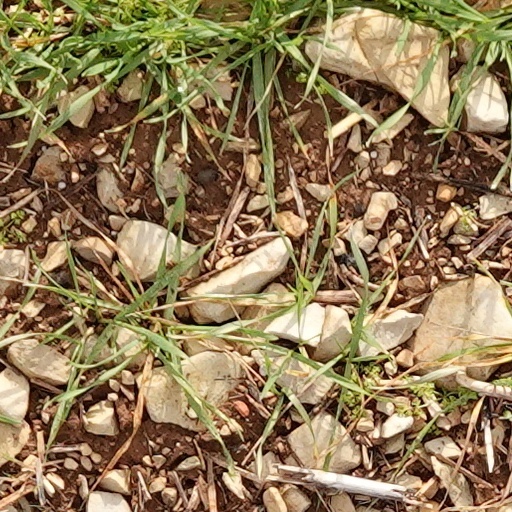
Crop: wheat